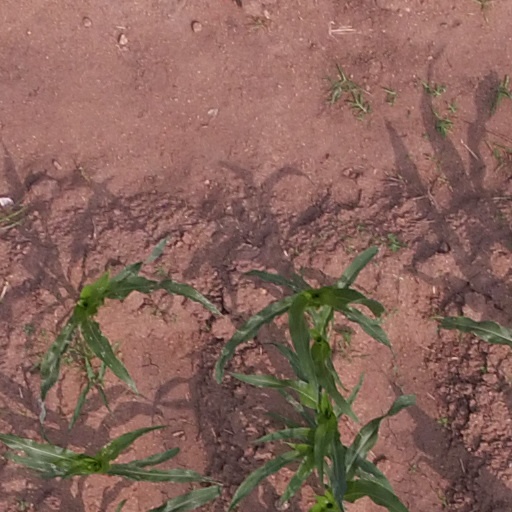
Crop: maize; corn